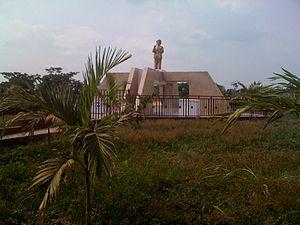
Mausolée de François Lougah près de Lakota (Côte d'Ivoire)
François Lougah, de son vrai nom Dago Lougah, ou encore « Le Papa National » de son surnom, né le 22 juin 1942 à Lakota et mort en décembre 1997, est un acteur et un chanteur ivoirien. Il est le fils de Dago Gnaoua, chef de canton de Deboua.